Ufa-Pavillon am Nollendorfplatz

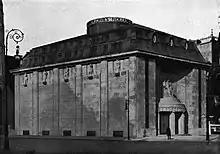
Cines Nollendorf-Theater c. 1914. The architect was Oskar Kaufmann, and the seated figure above the entrance and the bas-reliefs of the frieze on the Motzstraße side are by Franz Metzner.

The Ufa-Pavillon am Nollendorfplatz was a cinema located at 4 Nollendorfplatz, Schöneberg, Berlin. The chief architect was Oskar Kaufmann. Built in 1912–13 and decorated by leading artistic practitioners of the day, it was the German capital's first purpose-built, free-standing cinema Described as "historically, [...] the most important cinema in Berlin", it incorporated a number of technical innovations such as an opening roof and a daylight projection screen, and opened as the Nollendorf-Theater in March 1913.